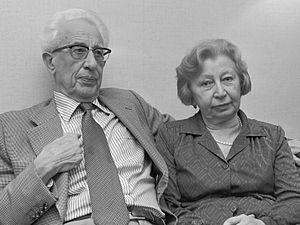
Jan Gies né à Amsterdam, le 18 octobre 1905 et décédé dans la même ville, le 26 janvier 1993 est un membre de la résistance néerlandaise qui, avec sa femme, Miep Gies, aida Anne Frank et sa famille à vivre en clandestinité lors de l'occupation allemande des Pays-Bas. Dans le journal d'Anne Frank, il porte le pseudonyme de Henk van Santen.
Hermine "Miep" Gies-Santrouschitz, née le 15 février 1909 à Vienne et morte le 11 janvier 2010 à Hoorn aux Pays-Bas à l'âge de 100 ans, est une Néerlandaise ayant secouru des Juifs dans un premier temps, puis caché Anne Frank et sa famille des nazis pendant la Seconde Guerre mondiale. Elle découvrit et conserva le Journal d'Anne Frank après l'arrestation et la déportation de cette dernière. Elle est reconnue Juste parmi les nations, le 6 mai 1977.